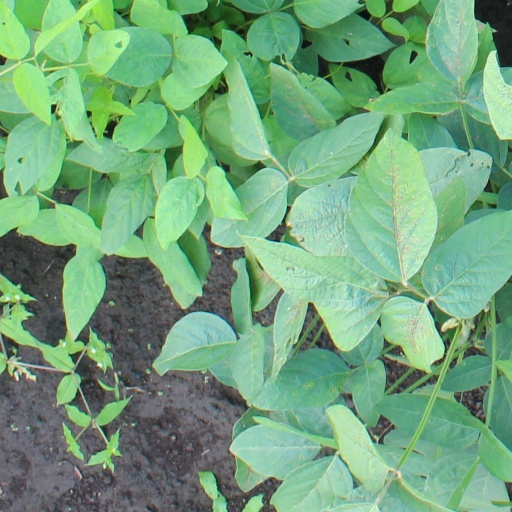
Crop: soybean